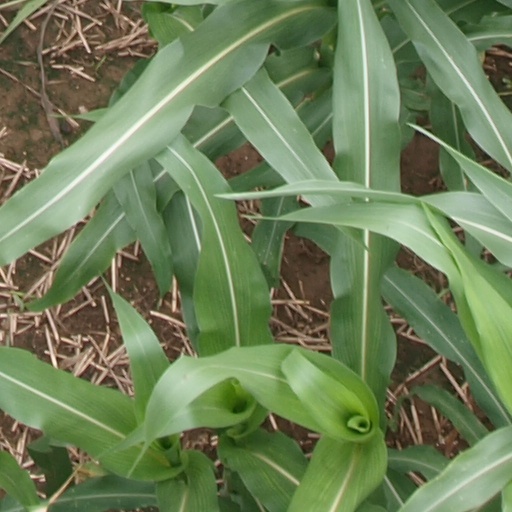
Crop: maize; corn